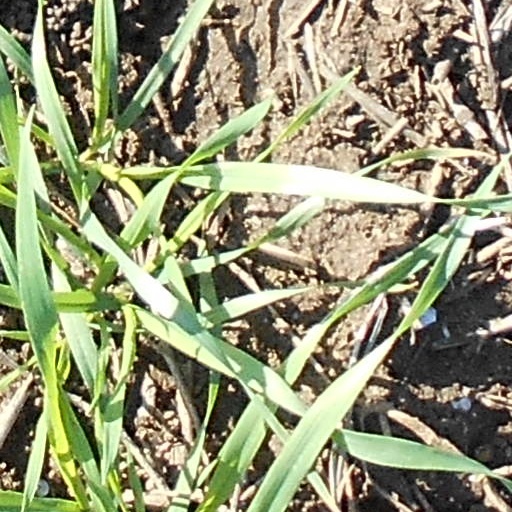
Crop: wheat